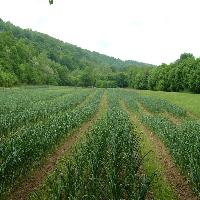
Weather: cloudy or overcast